Brock University

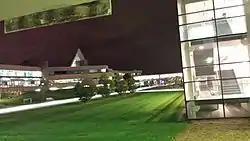
Overlooking Mackenzie Chown Complex from Plaza Building Entrance

Designed by Canadian architect Raymond Moriyama, who also served as Chancellor of Brock, the Mackenzie Chown Complex primarily contains seminar rooms and science laboratories. The Mackenzie Chown Complex also houses the Pond Inlet convention space and the Map, Data & GIS Library. It was named for Mackenzie Chown, a former mayor of St. Catharines who served as chairman of the Brock Board of Trustees and chairman of the fundraising committee for a new science laboratory building to be added to the Complex.